Demographics of Iceland

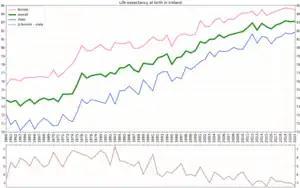
Life expectancy in Iceland since 1960 by sex

The following demographic statistics are from the CIA World Factbook, unless otherwise indicated.